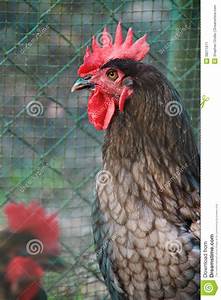
Label: gallina